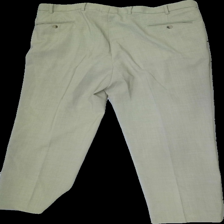
View: back
Type: Trousers
Category: Men
Brand: Oscar Jacobsson
Colors: Green
Material: 51% Polyester 49% Wool
Cut: Regular
Season: All
Stains: Minor
Damage: Stains
Damage location: middle center
Price range: <50
Recommended usage: Export
Description: Green trousers